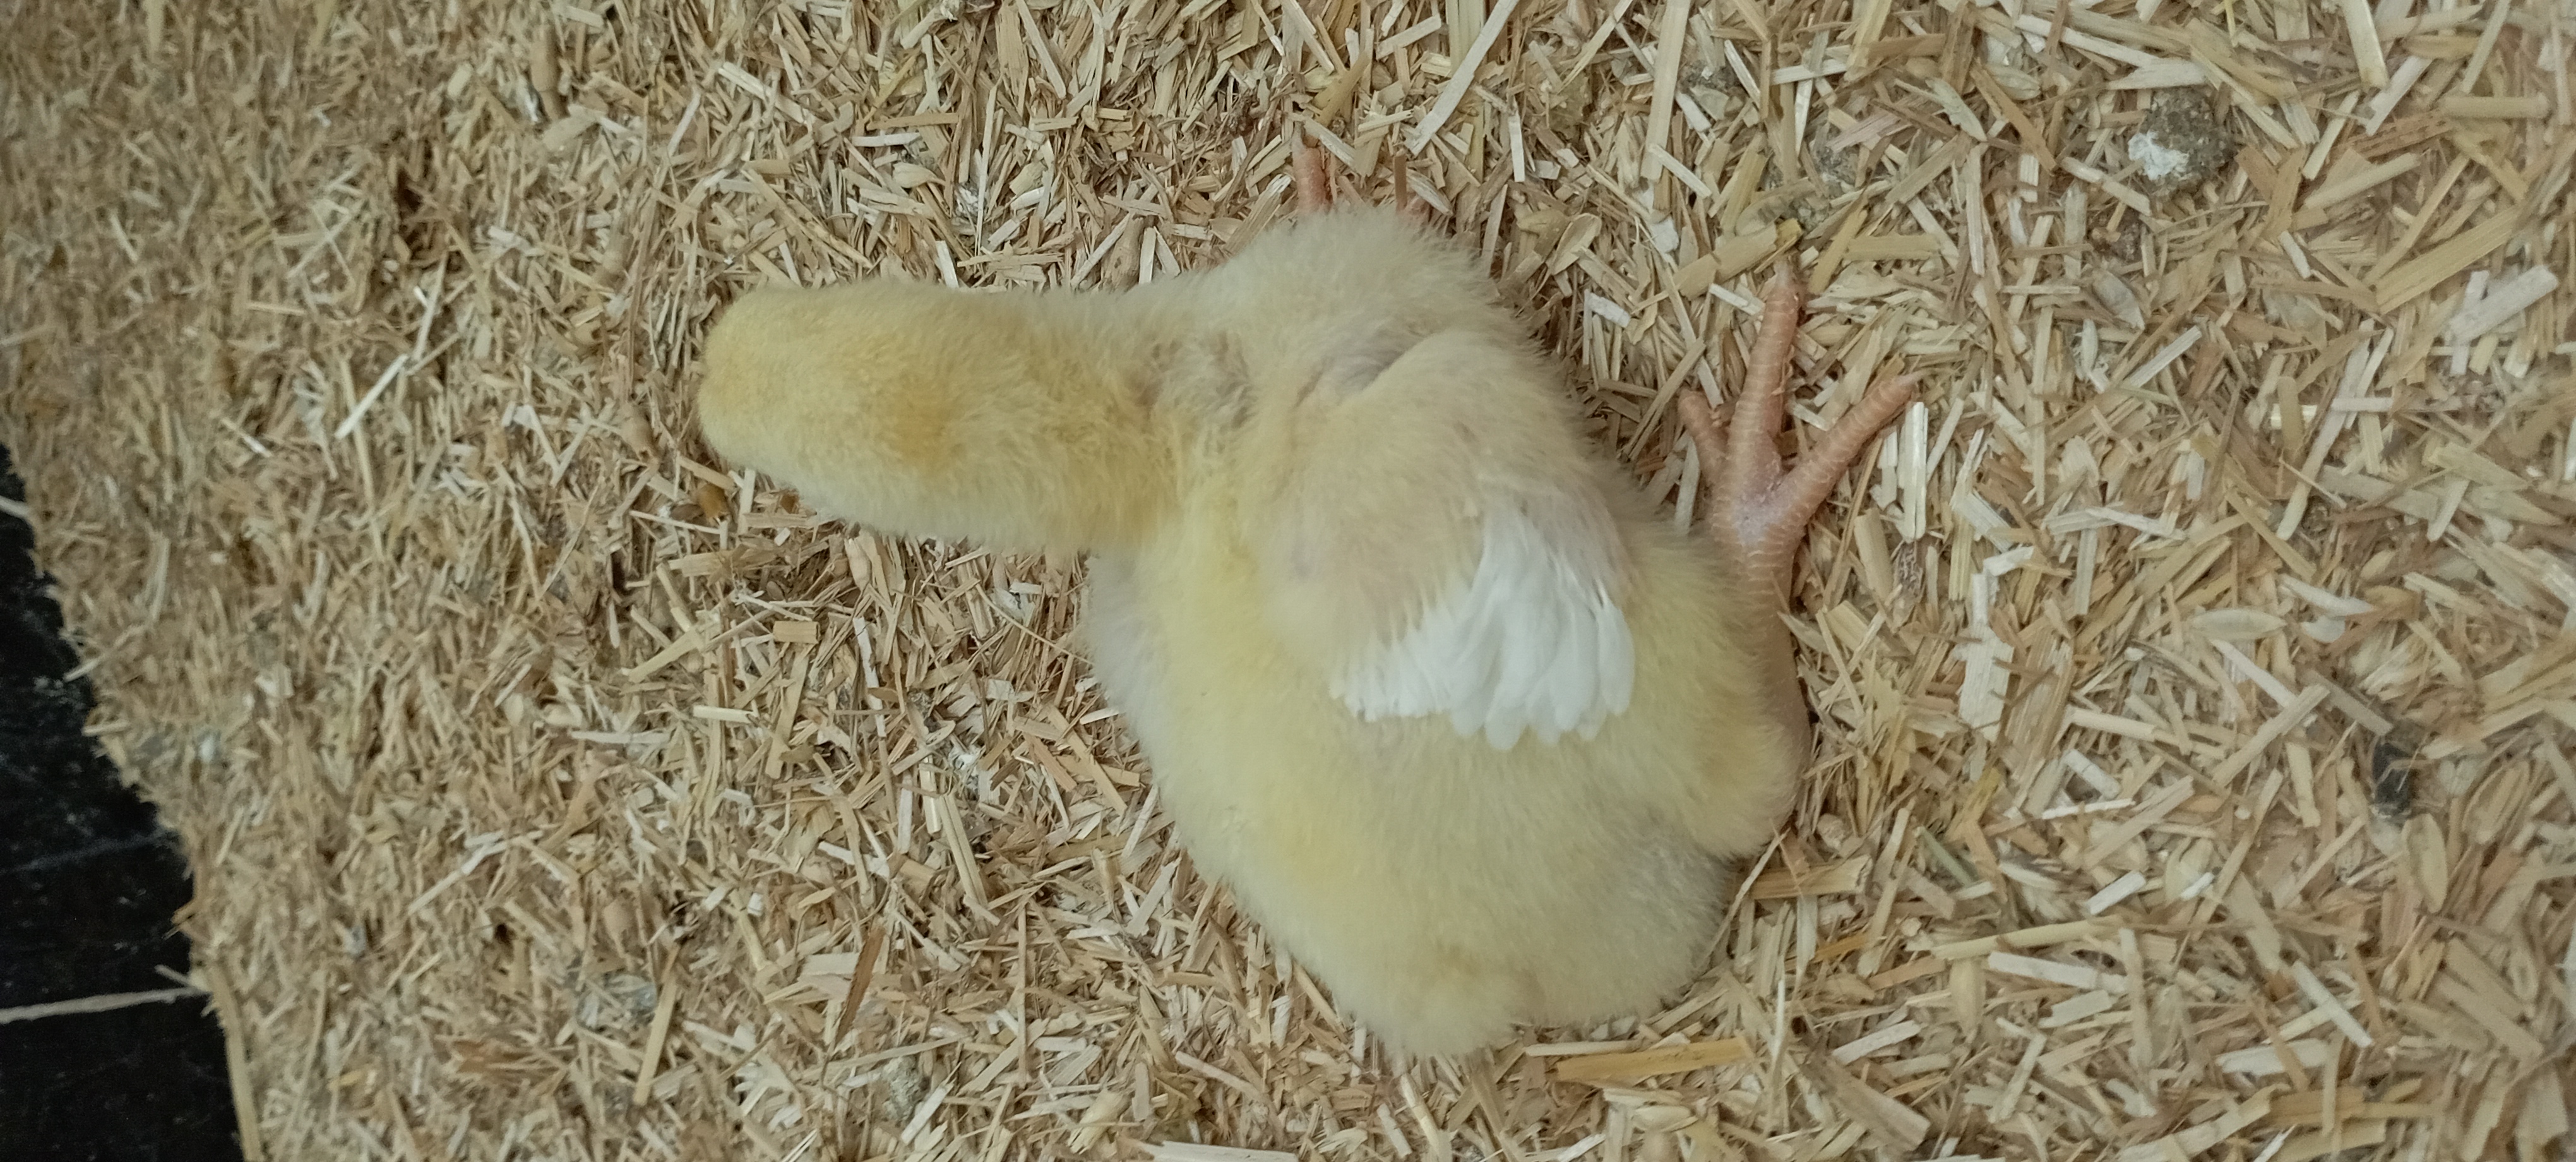
Weight: 192 g